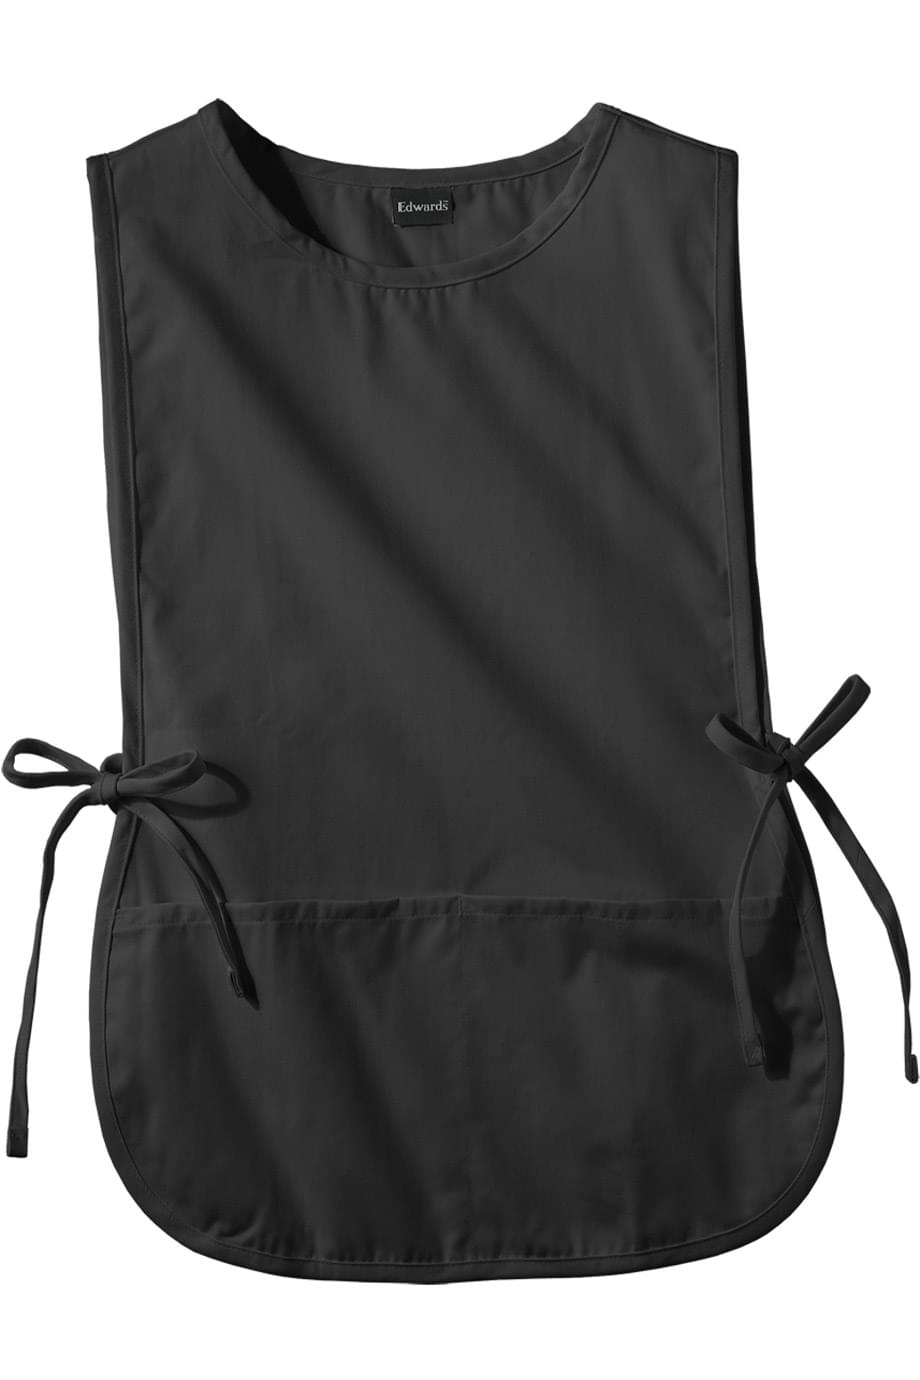
Edwards Cobbler Apron [#9006].  Live Chat for Bulk Discounts
" Edwards Cobbler apron with two pockets is great for hair stylists; daycares; and retail. The side ties provide easy closure. Add embroidery to your apron; a great way to personalize your uniform and build brand equity. Companion style is #4106 65% Polyester/35% Cotton twill; 7 oz.wt. Cobbler apron; divided pocket Side tie closure Machine washable Regular measures: 28”L X 17”W Tall measures: 31 1/2”L X 17 3/4”W "
Brand: Edwards Garment
Category: Business & Industrial > Work Safety Protective Gear > Protective Aprons > Bib Protective Aprons